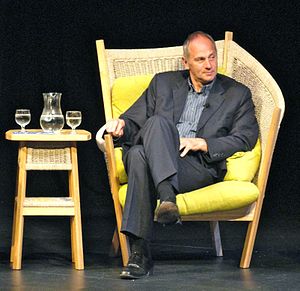
Steve Redgrave
Sir Steve Redgrave (2011)
Sir Steven Geoffrey "Steve" Redgrave er en britisk tidligere roer, der med fem olympiske guldmedaljer og ni VM-guldmedaljer regnes som den mest succesfulde roer i historien. Redgrave bliver gennemgående betragtet som en af de største britiske sportsfolk nogensinde.